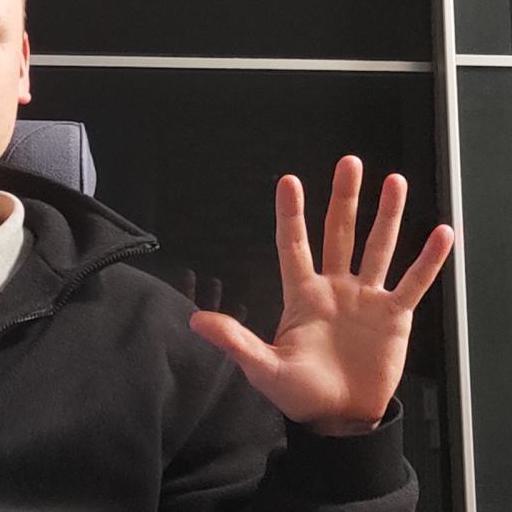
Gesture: palm